Interval (music)

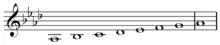
A-major scaleFile:Ab major scale.mid

The distinction between diatonic and chromatic intervals may be also sensitive to context. The above-mentioned 56 intervals formed by the C-major scale are sometimes called "diatonic to C major". All other intervals are called "chromatic to C major". For instance, the perfect fifth A–E is chromatic to C major, because A and E are not contained in the C major scale. However, it is diatonic to others, such as the A major scale.